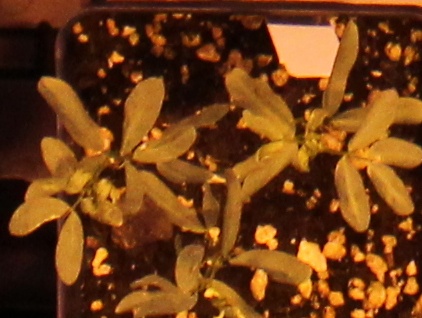
Label: Lentil